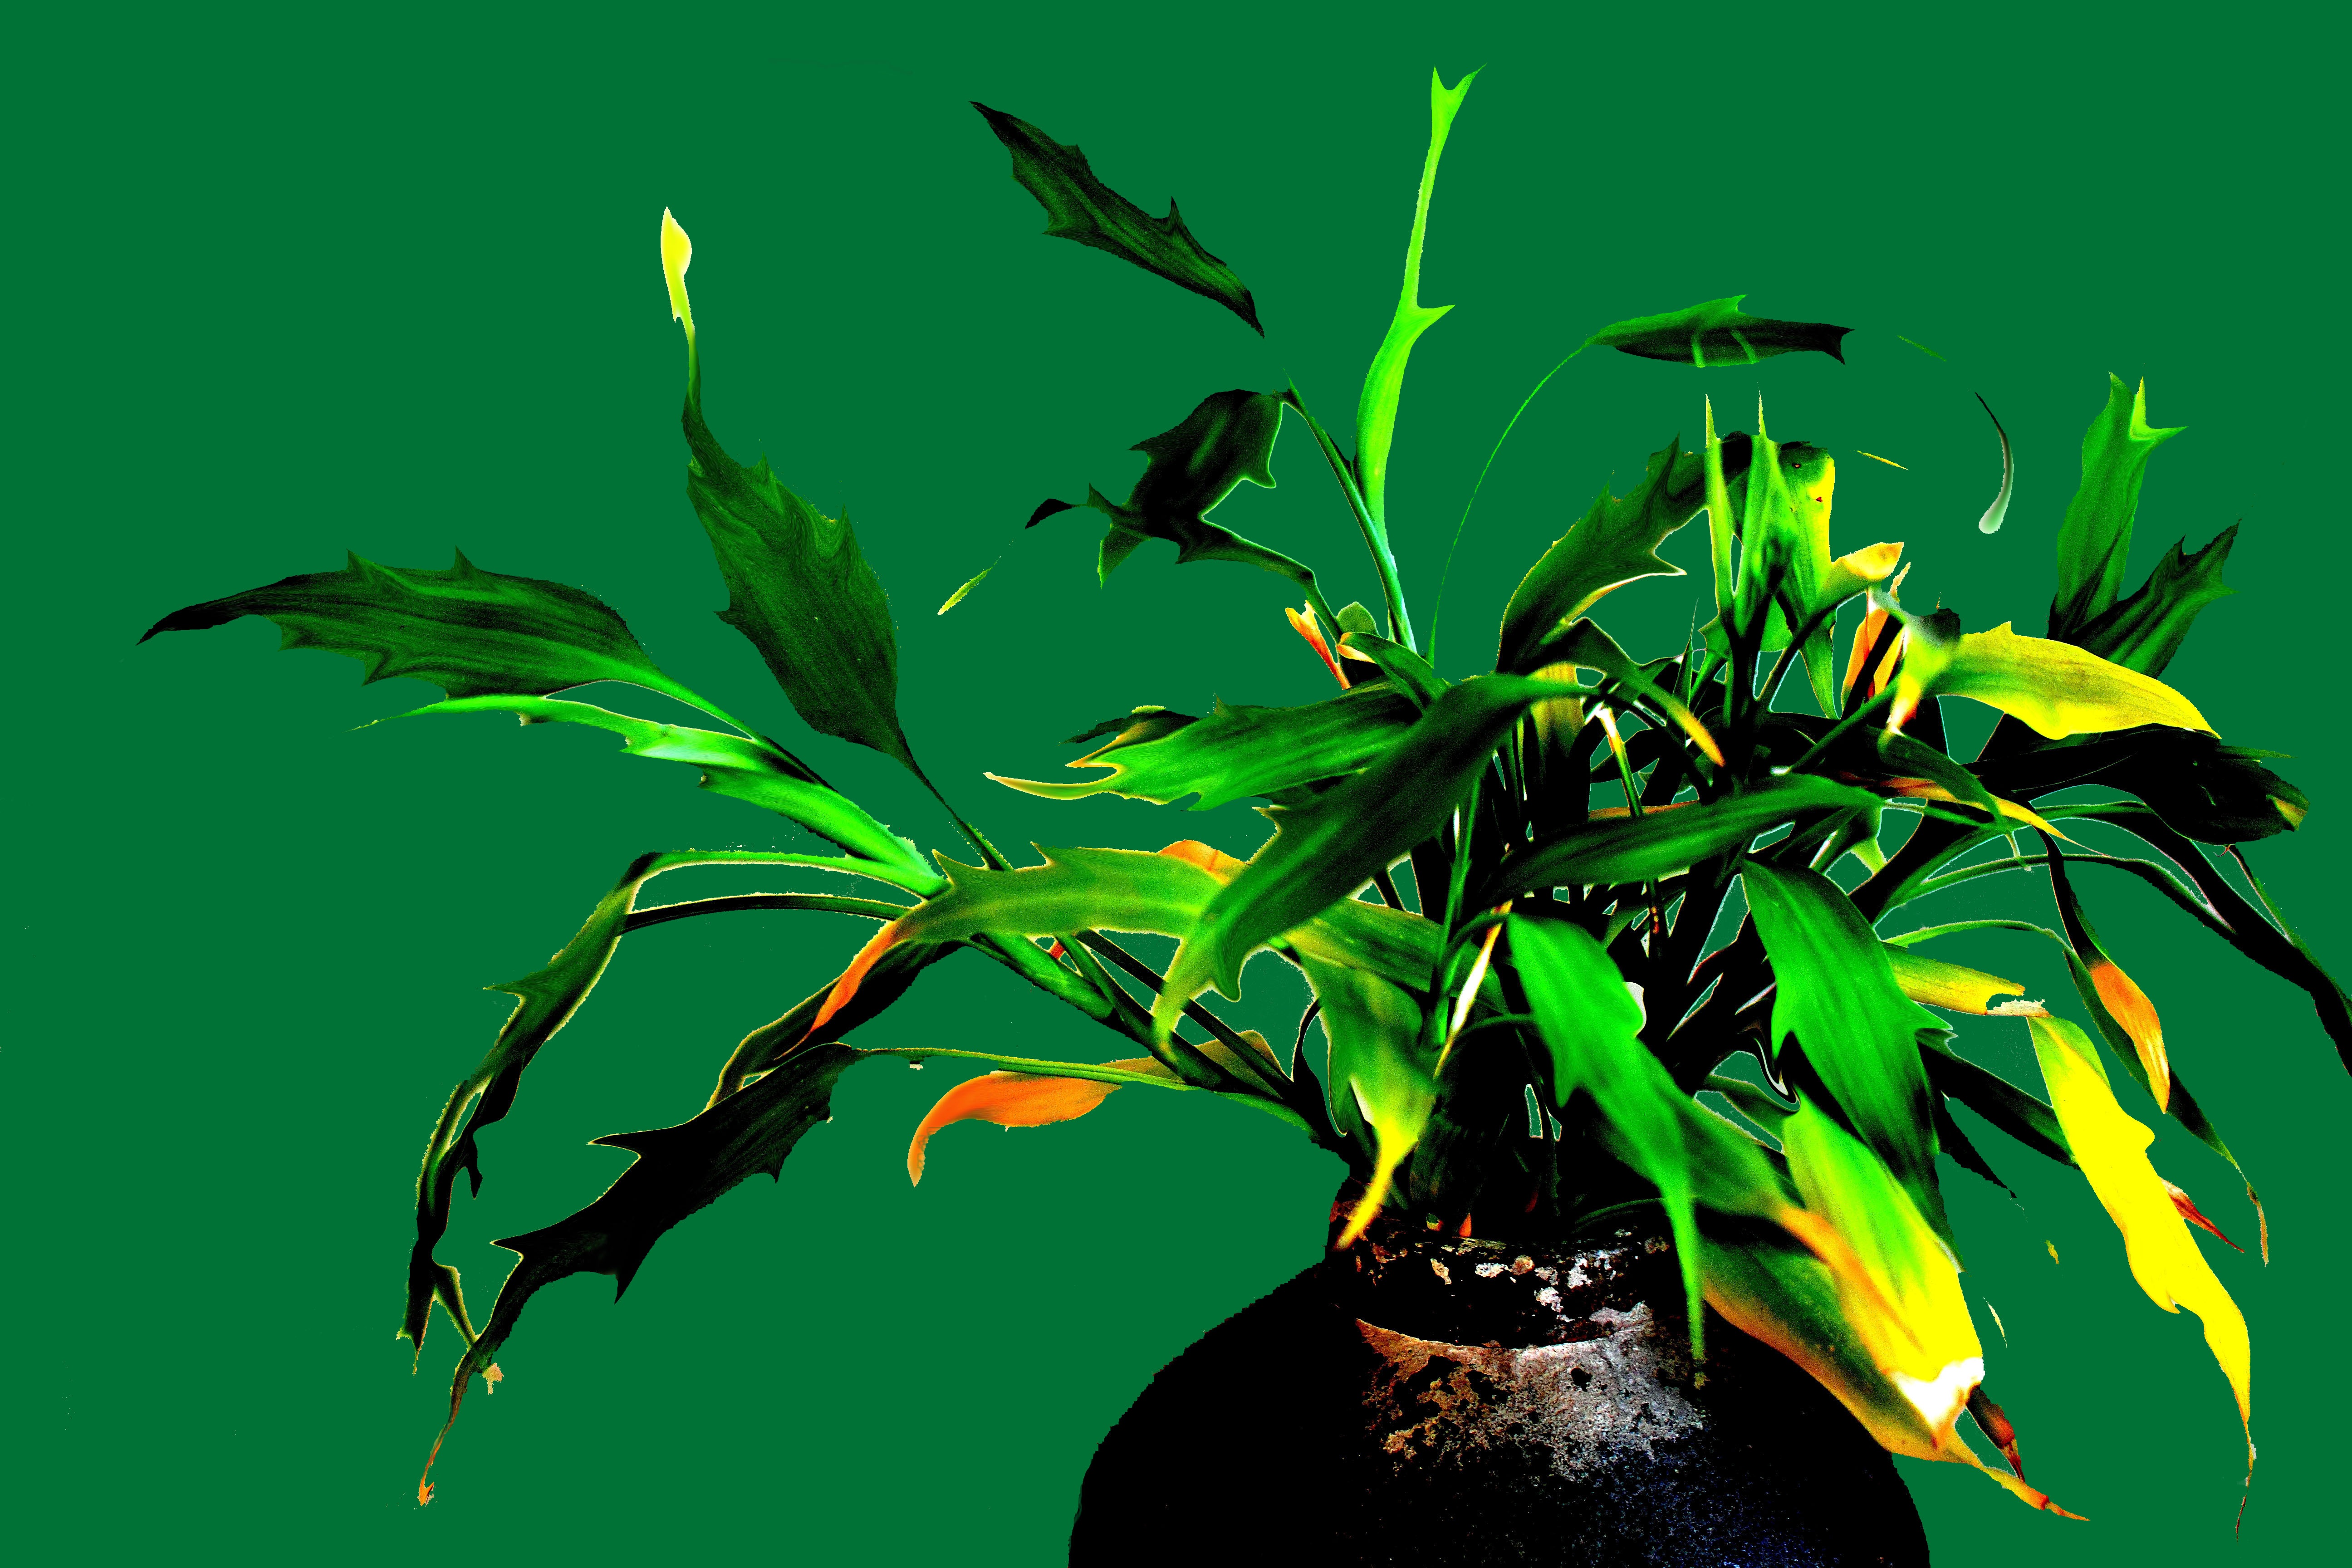
work, tree, grass, branch, growth, plant, leaf, flower, home, pot, rustic, environment, decoration, green, jungle, herb, produce, natural, botany, garden, flora, season, ecology, potted, leaves, design, gardening, flowerpot, flower garden, hobby, nobody, green grass, flowering plant, potting, background green, plant stem, land plant, arecales